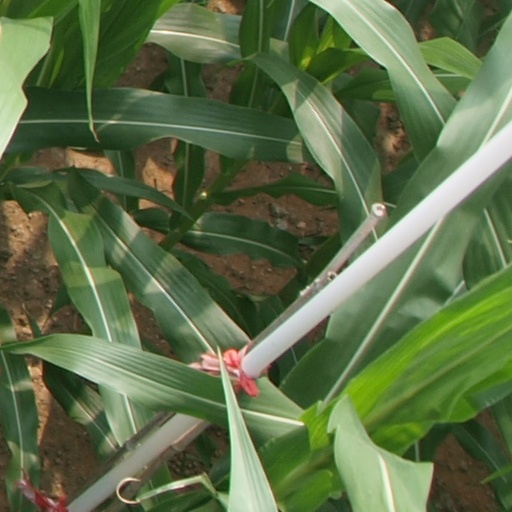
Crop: maize; corn